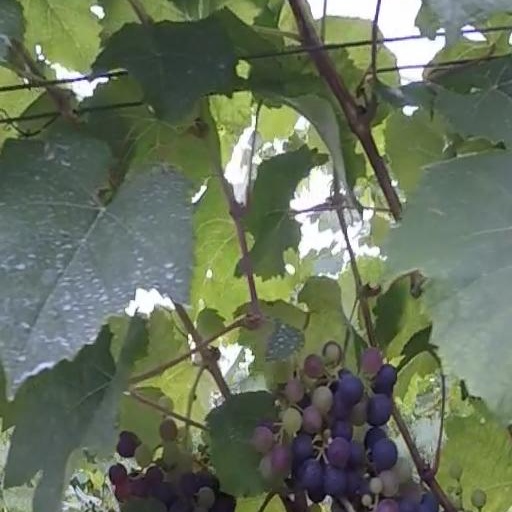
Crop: grape